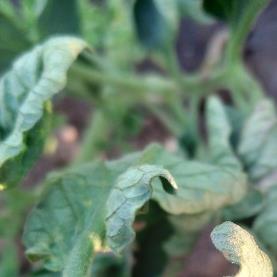
Crop: Tomato
Condition: virosis-d